Angus Steakhouse

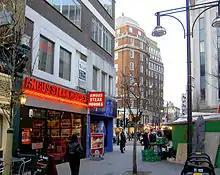
Angus Steakhouse

Angus Steakhouse is a restaurant chain of steak houses in central London. In 2001, there were about 30 outlets; 5 remain open as of July 2020. The name reflects Aberdeen Angus, a Scottish breed of beef cattle. Some restaurants still retain the former trading name, "Aberdeen Steak Houses", on their signage, as of September 2016.